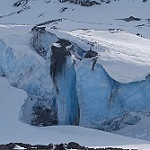
Label: glacier